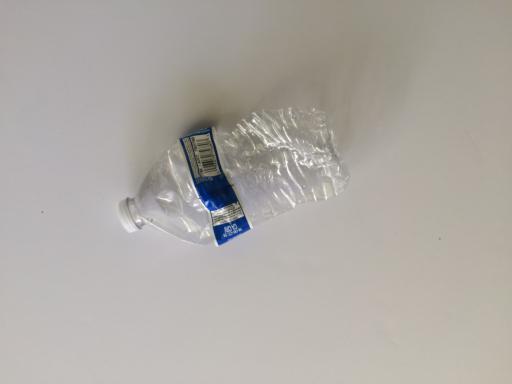
Label: plastic